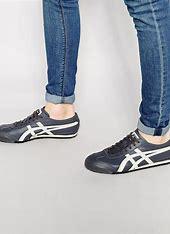
Brand: Asics
Model: Onitsuka Tiger Mexico 66